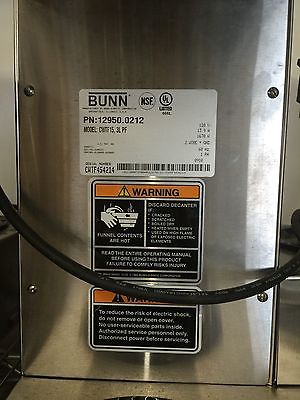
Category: coffee maker